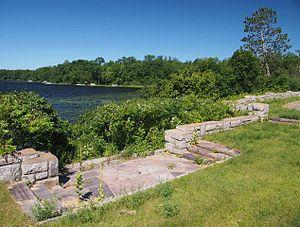
Garrison Township est une localité du comté de Crow Wing, dans le Minnesota, aux États-Unis. Elle abrite notamment le Kenney Lake Overlook, un point de vue panoramique sur le lac Kenney inscrit au Registre national des lieux historiques depuis le 16 novembre 2015.
Le Kenney Lake Overlook est un point de vue panoramique sur le lac Kenney aménagé le long de la Minnesota State Highway 18 à Garrison Township, dans le Minnesota, aux États-Unis. Construit en 1939 dans le style rustique du National Park Service, il est inscrit au Registre national des lieux historiques depuis le 16 novembre 2015.